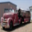
Label: truck